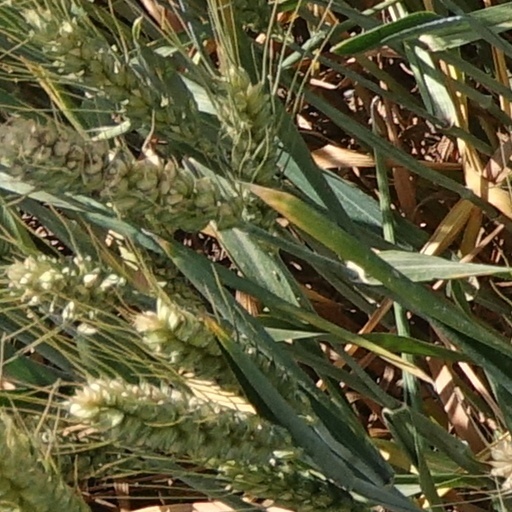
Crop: wheat